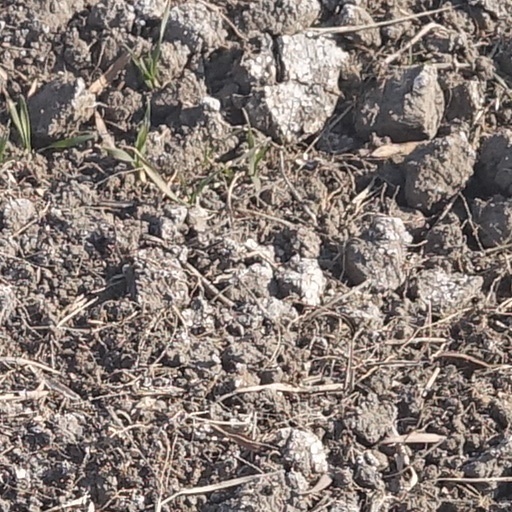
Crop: wheat